Thierry Noir

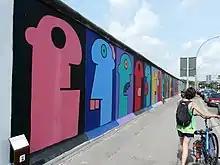
Thierry Noir mural painted on remnants of the Berlin Wall at the East Side Gallery in Berlin, 2011.

Following the fall of the Berlin Wall, Noir was one of the artists invited to create murals at the East Side Gallery, which was established in 1990. The Gallery is a 1,316-metre remnant of preserved Berlin Wall in Friedrichshain-Kreuzberg that was not torn down because it stood on the other side of the River Spree in GDR-controlled East Berlin. Since 1990, Noir's murals at the East Side Gallery have come to be regarded as a fixture of Berlin.